Jazz

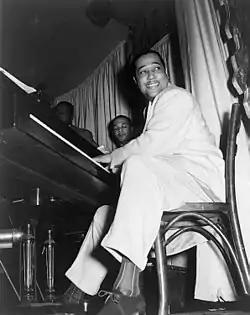
Duke Ellington at the Hurricane Club (1943)

W. C. Handy became interested in folk blues of the Deep South while traveling through the Mississippi Delta. In this folk blues form, the singer would improvise freely within a limited melodic range, sounding like a field holler, and the guitar accompaniment was slapped rather than strummed, like a small drum which responded in syncopated accents, functioning as another "voice". Handy and his band members were formally trained African-American musicians who had not grown up with the blues, yet he was able to adapt the blues to a larger band instrument format and arrange them in a popular music form.